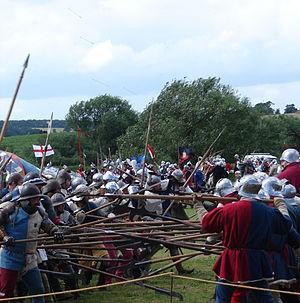
Tewkesbury Medieval Festival
Reenactment af slaget ved Tewkesbury under Tewkesbury Medieval Festival.
"Tewkesbury Medieval Festival er et middelaldermarked, der foregår hvert år i den anden weekend af juli nær byen Tewkesbury i England. Under festivalen bliver slaget ved Tewkesbury genopført. Det oprindelige slag foregik i 1471, og genopførslen foregår delvist på samme sted. Festivalen indeholder også en et stort lejrområde med handelende, der sælger mad og rekonstruerede genstande fra periode. Desuden er der musikere, gøgl og akrobater. Det er det største middelaldermarked i Storbritannien, og den nævnes i Footprint England som en af de ""ti mest bizarre festivaler"" i landet.